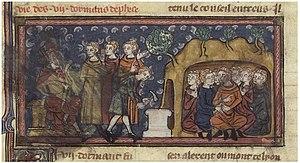
Emmurement des Sept Dormants d'Éphèse ordonné par l'Empereur Dèce en 250. Extraite de «
Les Sept Dormants d'Éphèse est un miracle qui semble commun aux chrétiens et aux musulmans ; il met en scène des jeunes gens dormant dans une caverne pendant une très longue durée. Une Sourate coranique raconte et décrit leur périple. Les Sept Dormants sont probablement « les héritiers topiques de cultes préhistoriques dédiés à des fratries de sept dieux ».